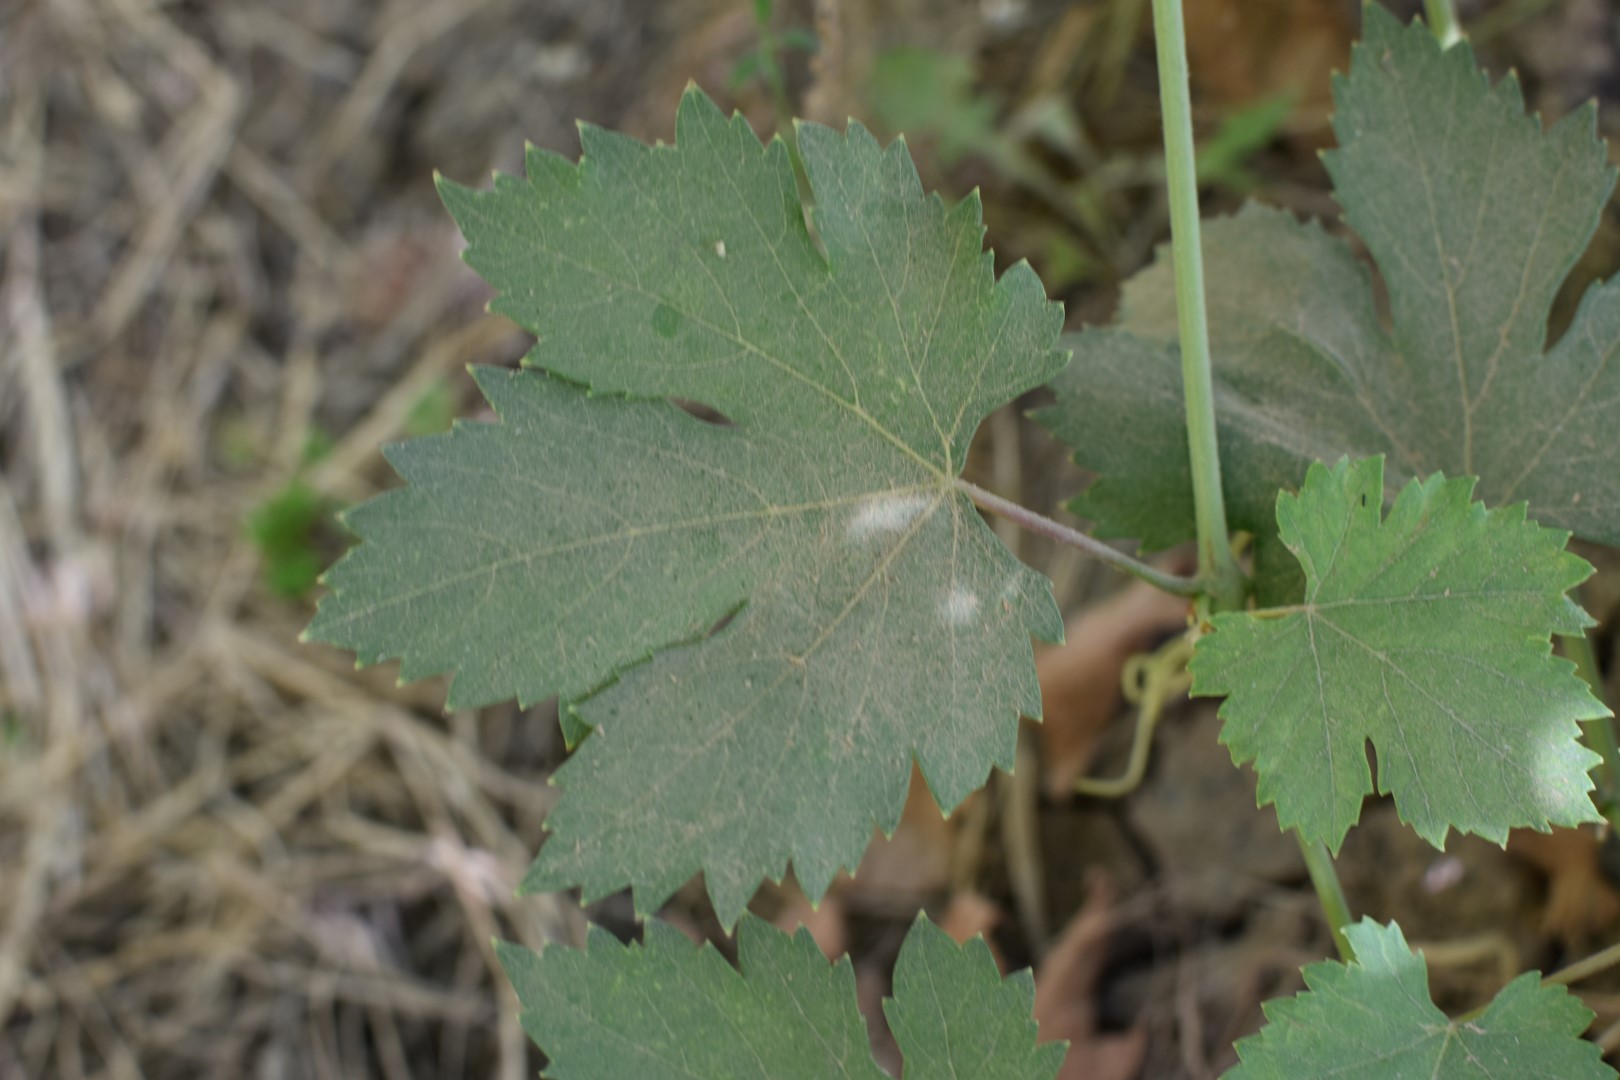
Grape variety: Halawani